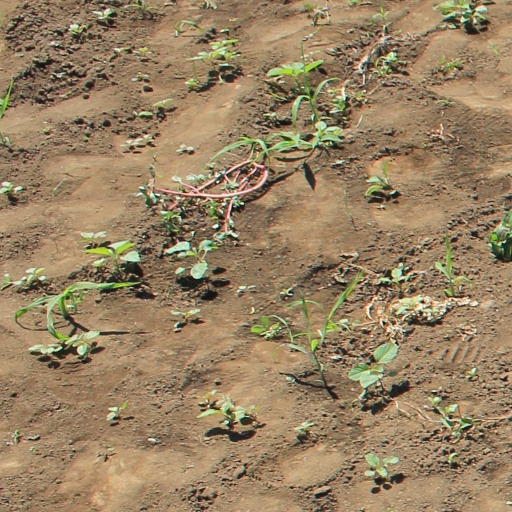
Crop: soybean